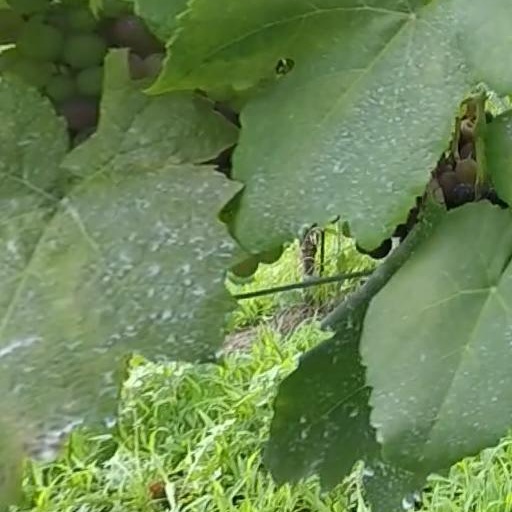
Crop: grape